Matt Niskanen

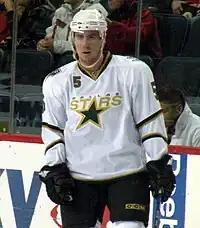
Niskanen in March 2009 with the Stars.

Niskanen made his NHL regular season debut against the Colorado Avalanche on October 3, 2007 to open the 2007–08 season. He recorded his first NHL points against the Boston Bruins two nights later with two assists. His first NHL goal came on October 29, 2007, against the San Jose Sharks. Niskanen had an excellent rookie start with the Stars, leading the team in plus/minus at mid-season, which resulted in his being invited to the Young Stars game during the 2008 NHL All-Star weekend.